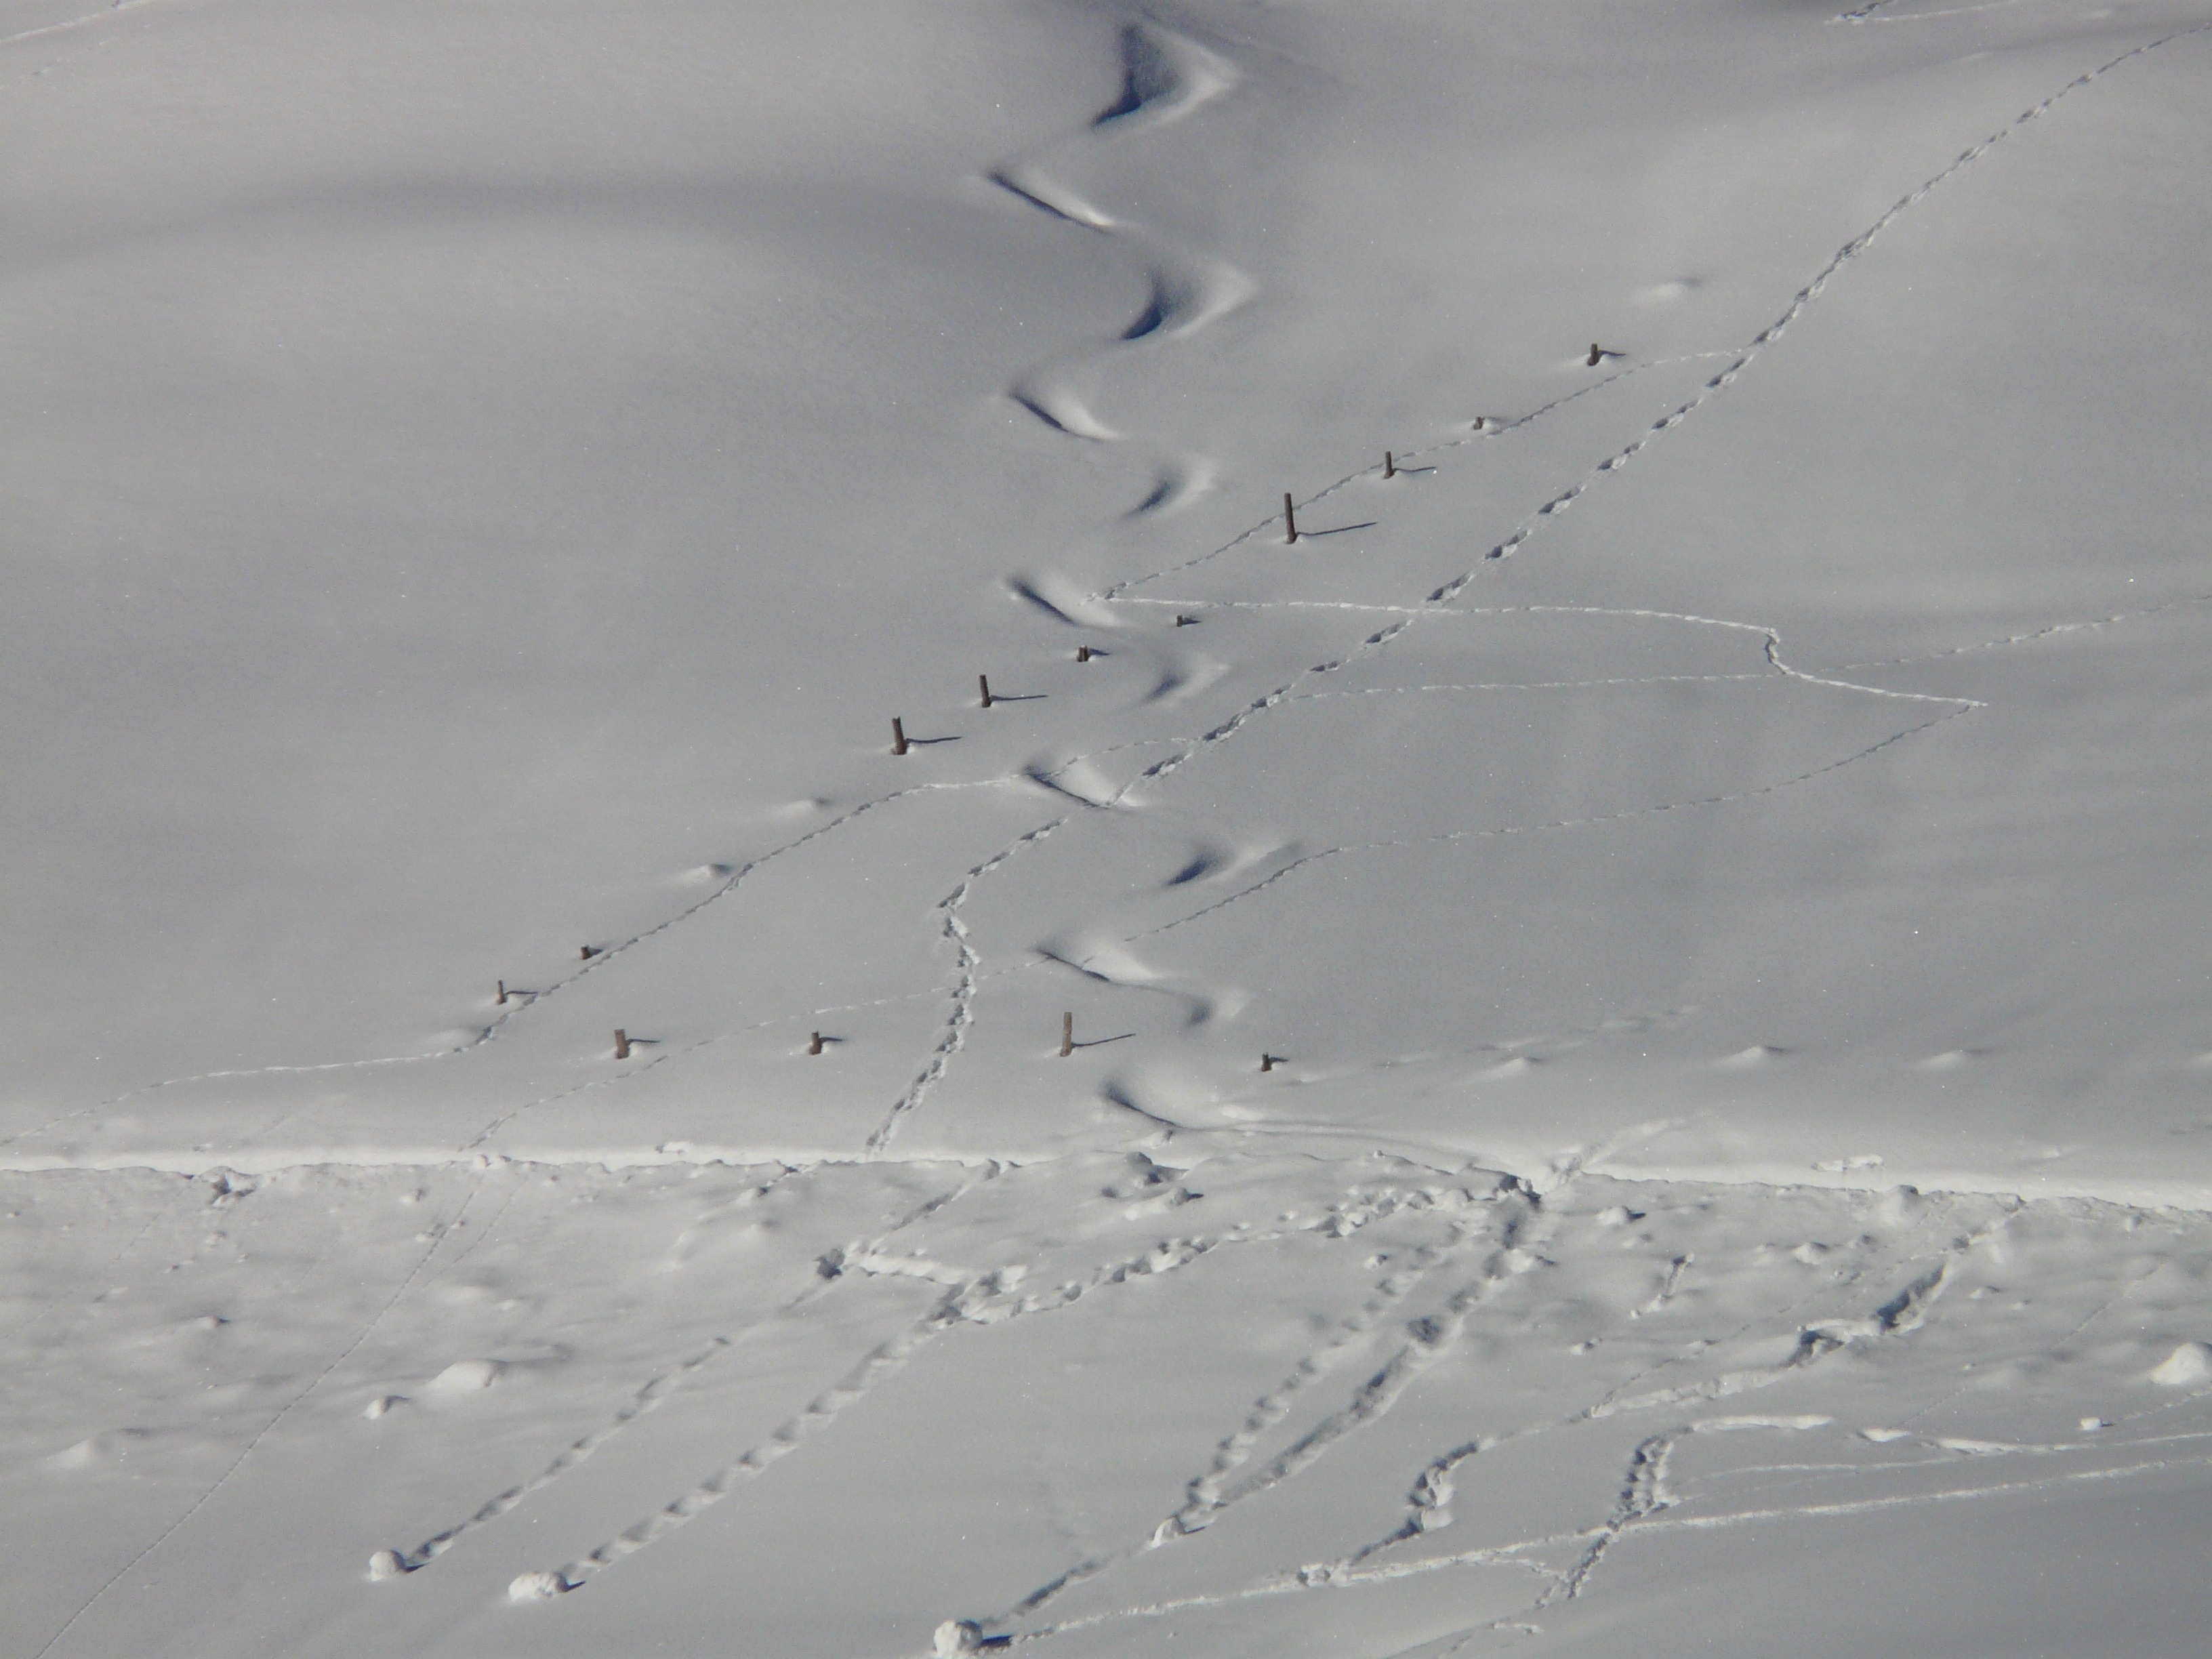
sand, snow, cold, winter, fence, track, white, ice, line, weather, snowy, arctic, skiing, piste, tundra, traces, freezing, deep snow, arctic ocean, wag, atmosphere of earth, geological phenomenon